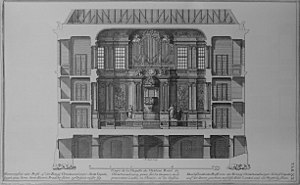
Christiansborg Slotskirke / Slotskirkens historie / Det første Christiansborgs slotskirke
Tværprofil af det første Christiansborgs slotskirke med alteret, prædikestolen og orgelet.
Gennemsnit eller profil af det Kongl. Christiansborg Slotskapel, taget på tværs, hvor altaret, prædikestolen og orgelet viser sig Français&#160;: Coupe de la Chapelle Roïale du Château de Christiansbourg, prise sur la largeur, oú se presente l'autel, la Chaire, el les Orgues
Christiansborg Slotskirke er kirken på Slotsholmen i København. Kirken hører til de dele af Christiansborg Slot, der står til rådighed for Kongehuset. Den anvendes til kirkelige ceremonier for kongefamiliens medlemmer, hovedsageligt dåb, konfirmation og castrum doloris. Desuden anvendes den af Folketinget til gudstjeneste ved Folketingets åbning.